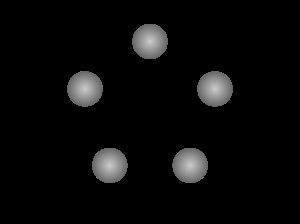
Une rosette de Klemperer est un système gravitationnel composé de deux types de corps célestes qui orbitent autour d'un barycentre selon le même motif. Wolfgang Klemperer est le premier à décrire ce système en 1962.